Doe Run Company

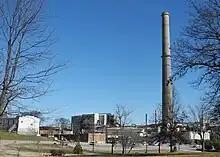
The now closed Doe Run lead smelter in Herculaneum, Missouri

The company that would become The Doe Run Company was founded as St. Joseph Lead Company in New York in 1864. In the "Old Lead Belt" of Southeast Missouri where the company operated, it was the dominant mining group. In 1887, the company purchased land to build a smelter in Herculaneum, Missouri. The lead processing smelter was built on 540 acres by the Mississippi River and began operations in 1892.